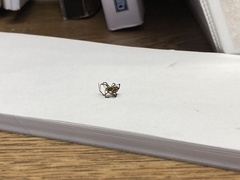
Species: Lactrodectus_hesperus